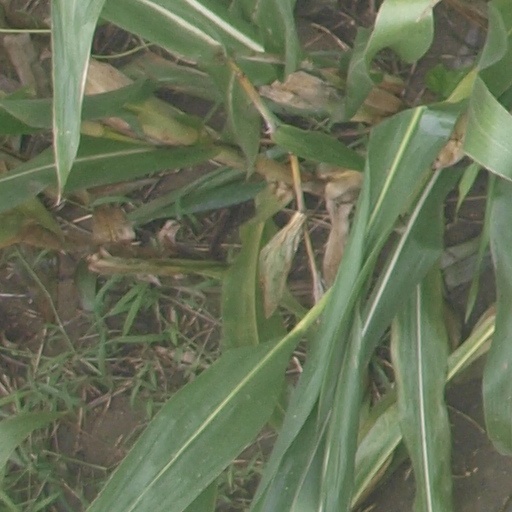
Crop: maize; corn